U.S. Route 22

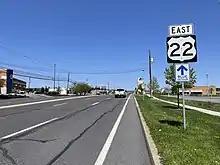
US 22 eastbound in Colonial Park, Pennsylvania, east of Harrisburg

Known as the Robert C. Byrd Expressway, the expressway route that began roughly to the west near Cadiz, Ohio, continues for approximately within the state of West Virginia (the highway runs concurrent with West Virginia Route 2, or WV 2, for one of those miles, or ) as it approaches more population density within Greater Pittsburgh. US 22 travels through or borders the city of Weirton for its entire length in West Virginia, from the Ohio state line over the Ohio River, to the Pennsylvania state line.